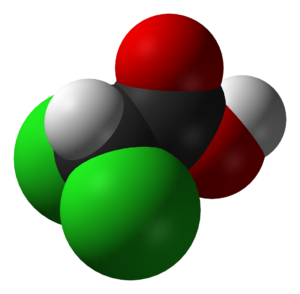
L’acide dichloroacétique a la structure de l’acide acétique dans lequel on aurait remplacé deux des trois atomes d’hydrogène du groupe méthylique par des atomes de chlore. Il est préparé par la réduction d'acide trichloracétique.